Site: brandenburg
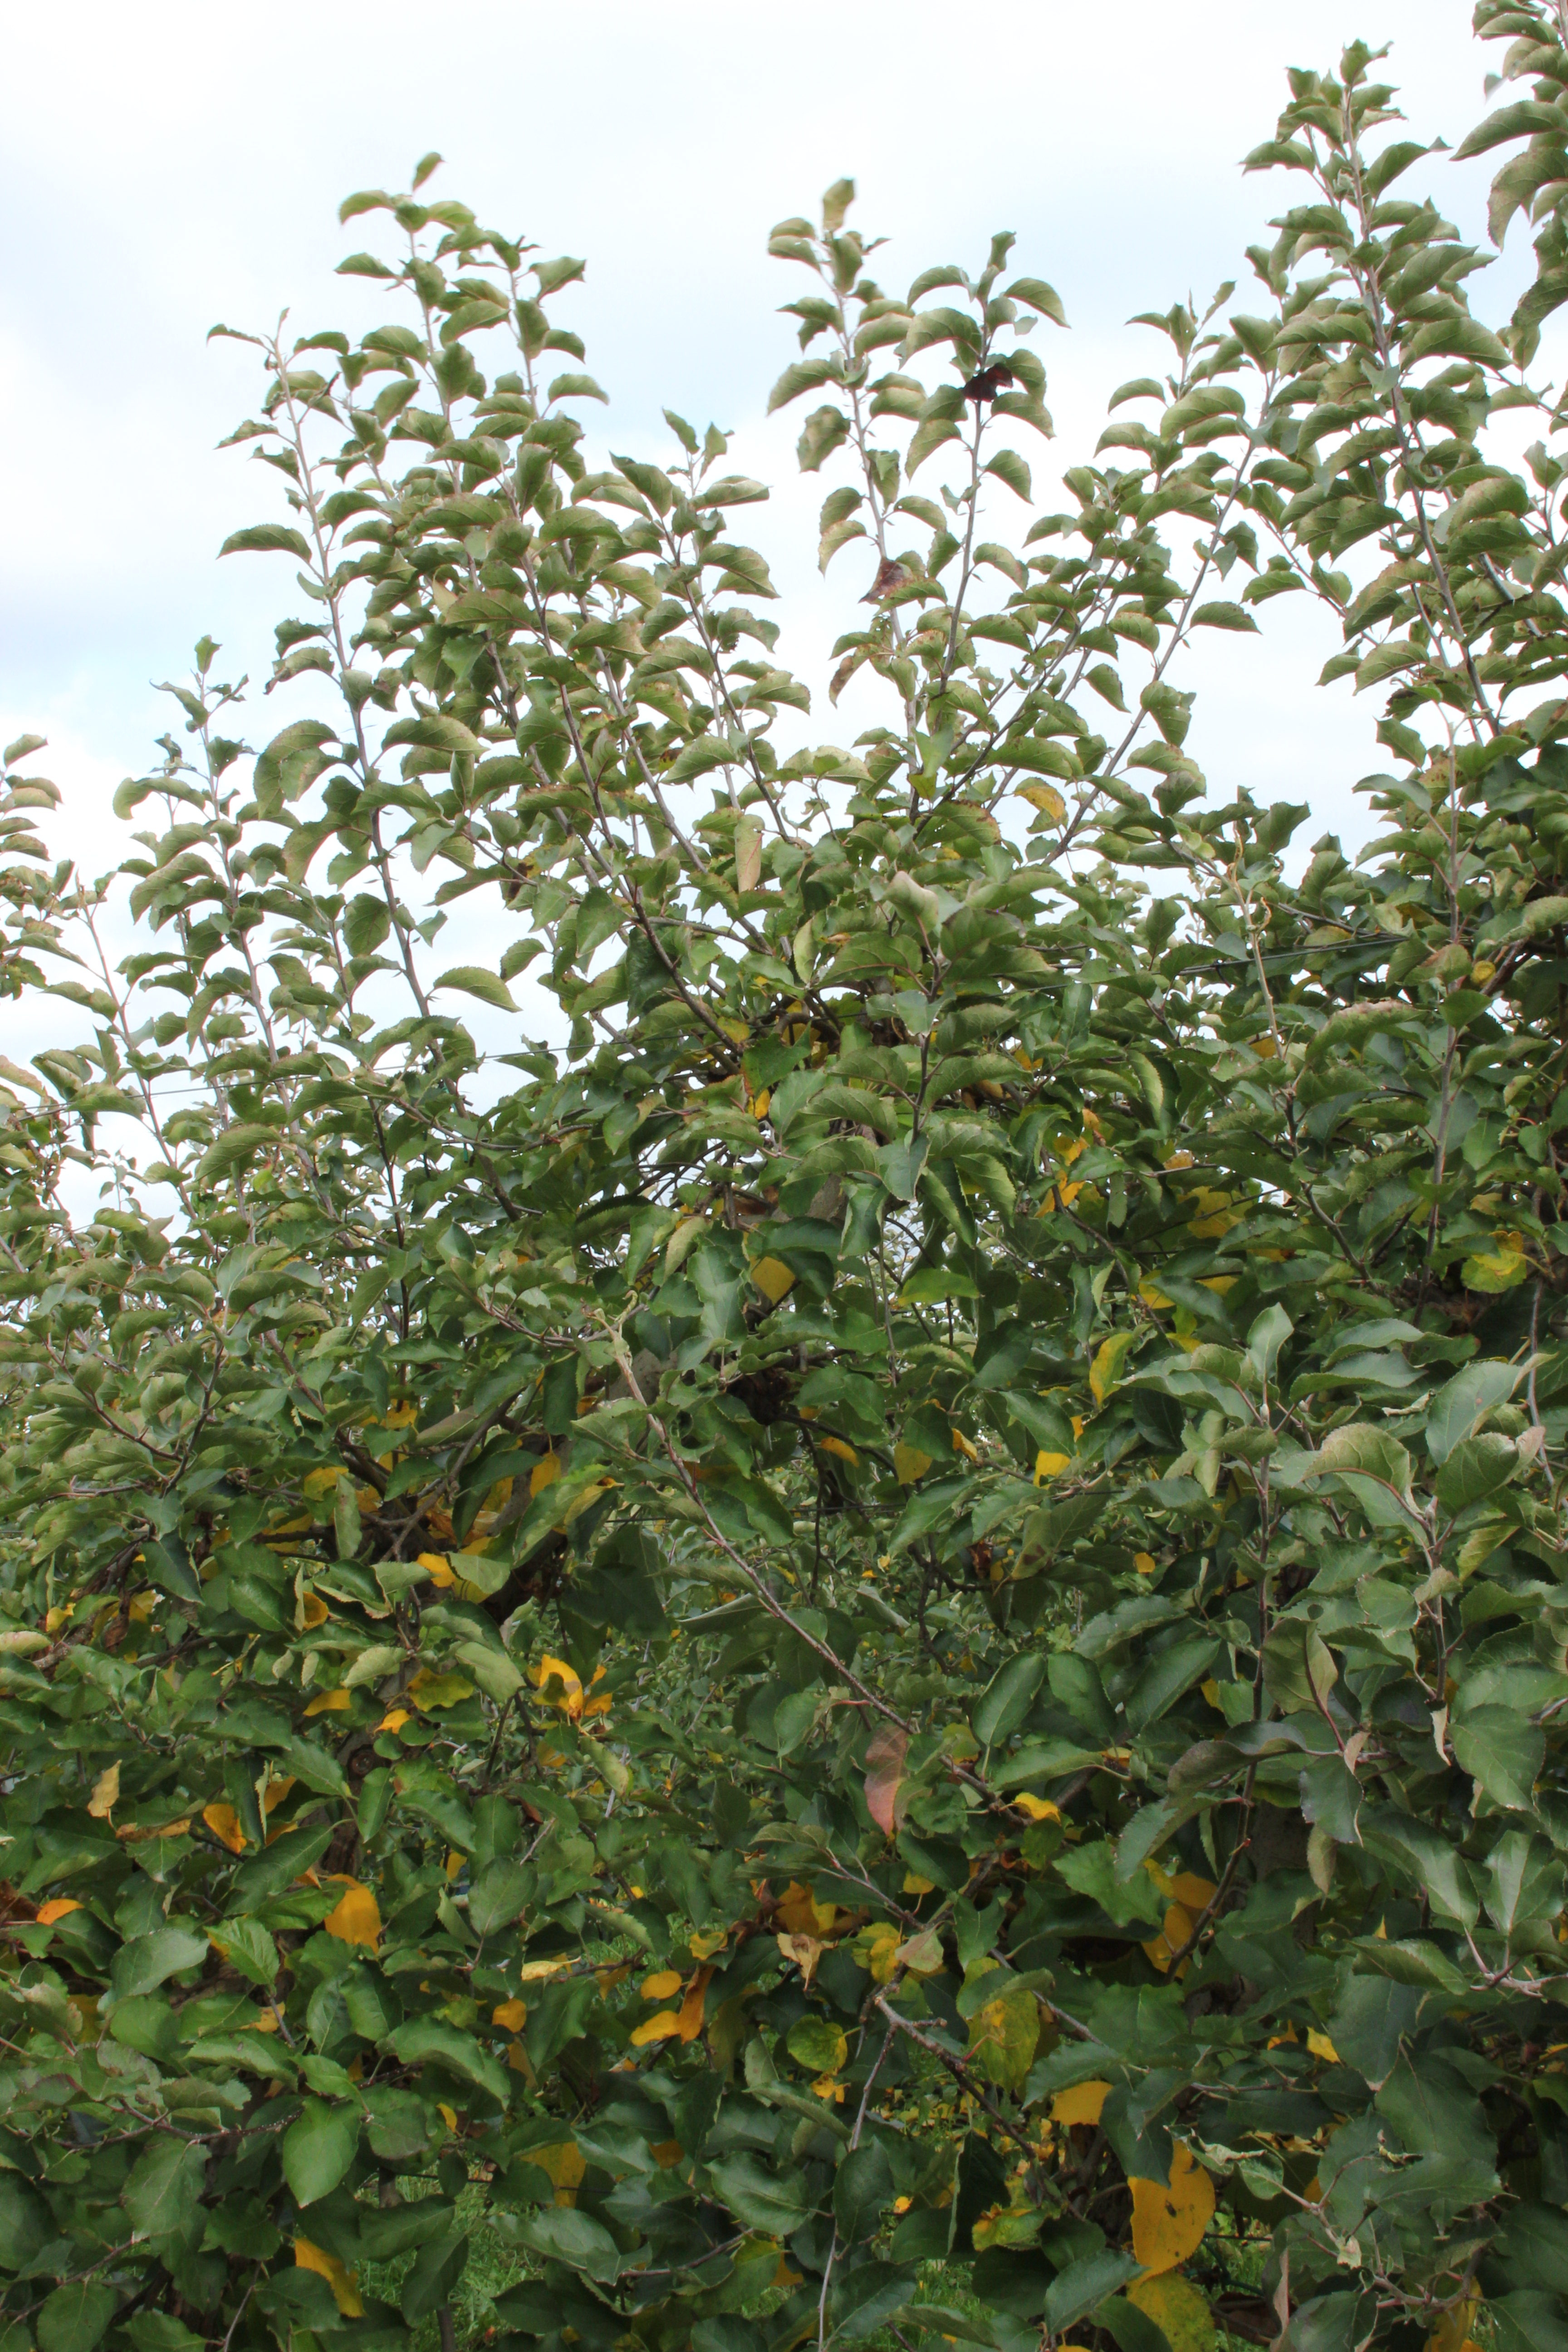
Growth stage (BBCH 91): Senescence, beginning of dormancy